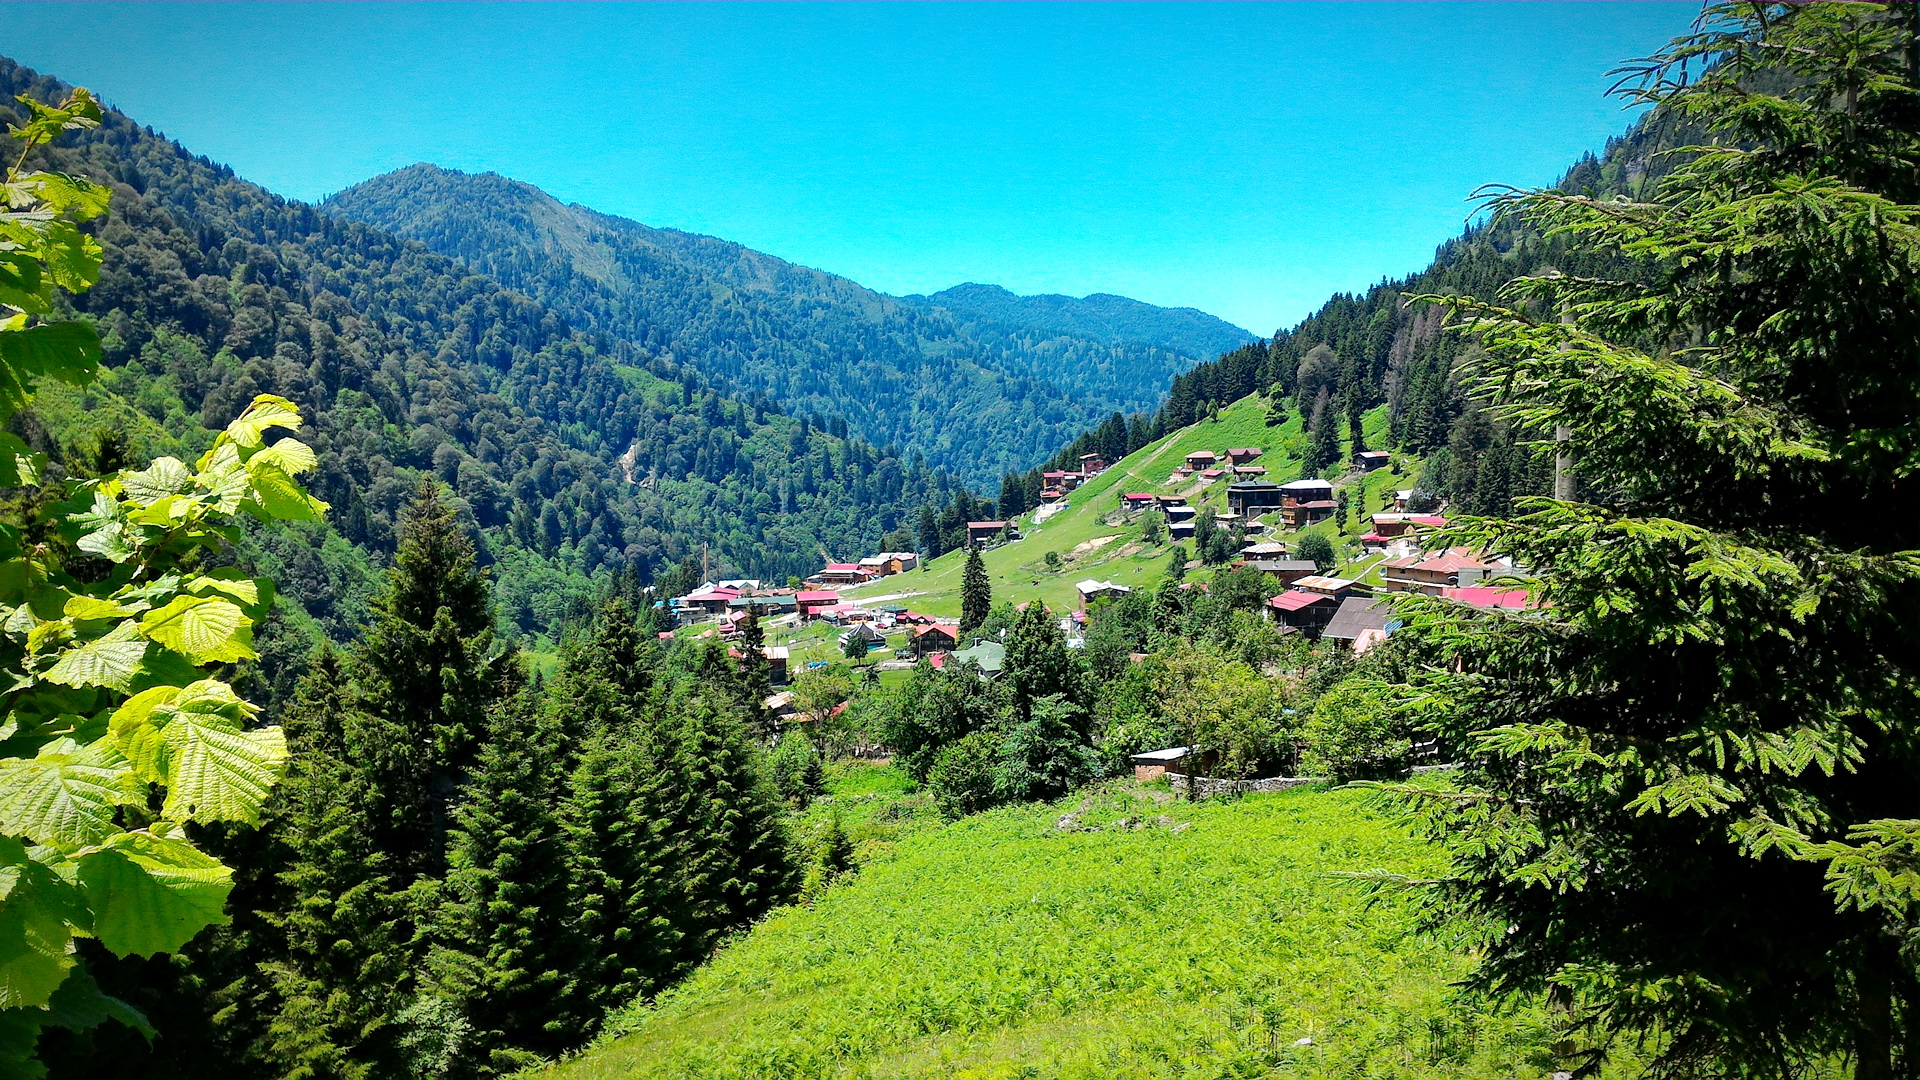
landscape, plateau, travel, trekking, vegetation, mountain village, nature, mountainous landforms, mount scenery, nature reserve, hill station, valley, wilderness, mountain, mountain range, highland, village, tree, sky, rural area, hill, mountain pass, biome, alps, national park, meadow, escarpment, tourism, grass, temperate broadleaf and mixed forest, jungle, forest, plantation, rainforest, plant community, shrubland, temperate coniferous forest